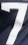
Number: 7